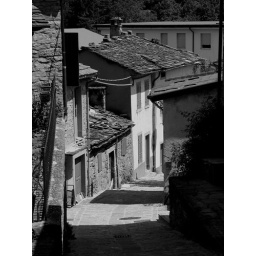
BW conversion of street in small mountain village.